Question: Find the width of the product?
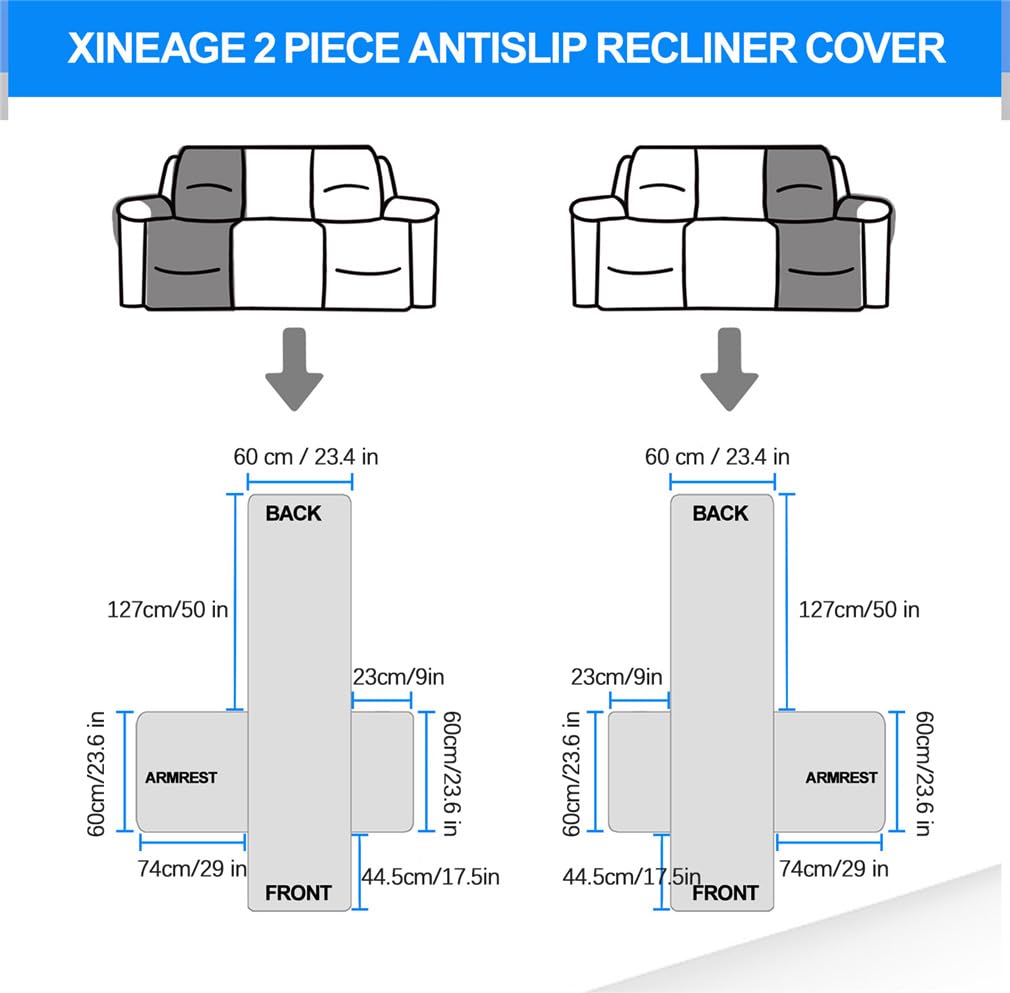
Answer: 74.0 centimetre